Sintra

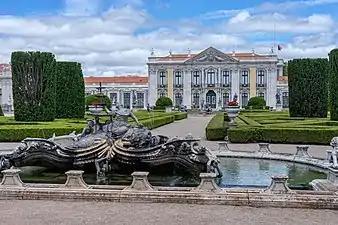
Royal Palace of Queluz.

On 9 January 1154, Afonso Henriques signed a foral ("charter") for the town of Sintra, with all its respective regalia. The charter established the municipality of Sintra, whose territory encompassed a large area, eventually divided into four great parishes: São Pedro de Canaferrim (in the castle), São Martinho (in the town of Sintra), Santa Maria and São Miguel (in the ecclesiastical seat of Arrabalde). The early municipal seat, the town of Sintra, was the centre of a significant Sephardic community, with a synagogue and quarter. This community was not limited to Sintra town: enclaves are mentioned during the reign of King Denis in Colares, but were heavily pressured by the influx of Christian serfs. Throughout the 12th and 13th centuries, owing to the fertility of the land, various convents, monasteries and military orders constructed residences, estates, water-mills and vineyards. There are municipal records from this period of a number of donations and grants; between 1157 and 1158, Afonso Henriques donated to the master of the Knights Templar, Gualdim Pais, various houses and estates in the centre of Sintra.